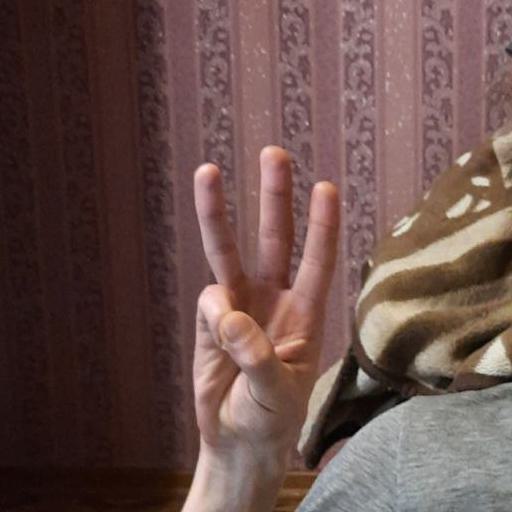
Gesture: three